Anderson Cooper Full Circle

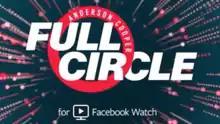
Cropped title screen from the Facebook Watch era

Anderson Cooper Full Circle is an American news program hosted by Anderson Cooper that premiered on July 16, 2018, on Facebook Watch, moving to CNN digital platforms and airing there until 2020. On March 29, 2022, the series resumed on CNN+ and concluded with the service's closure.